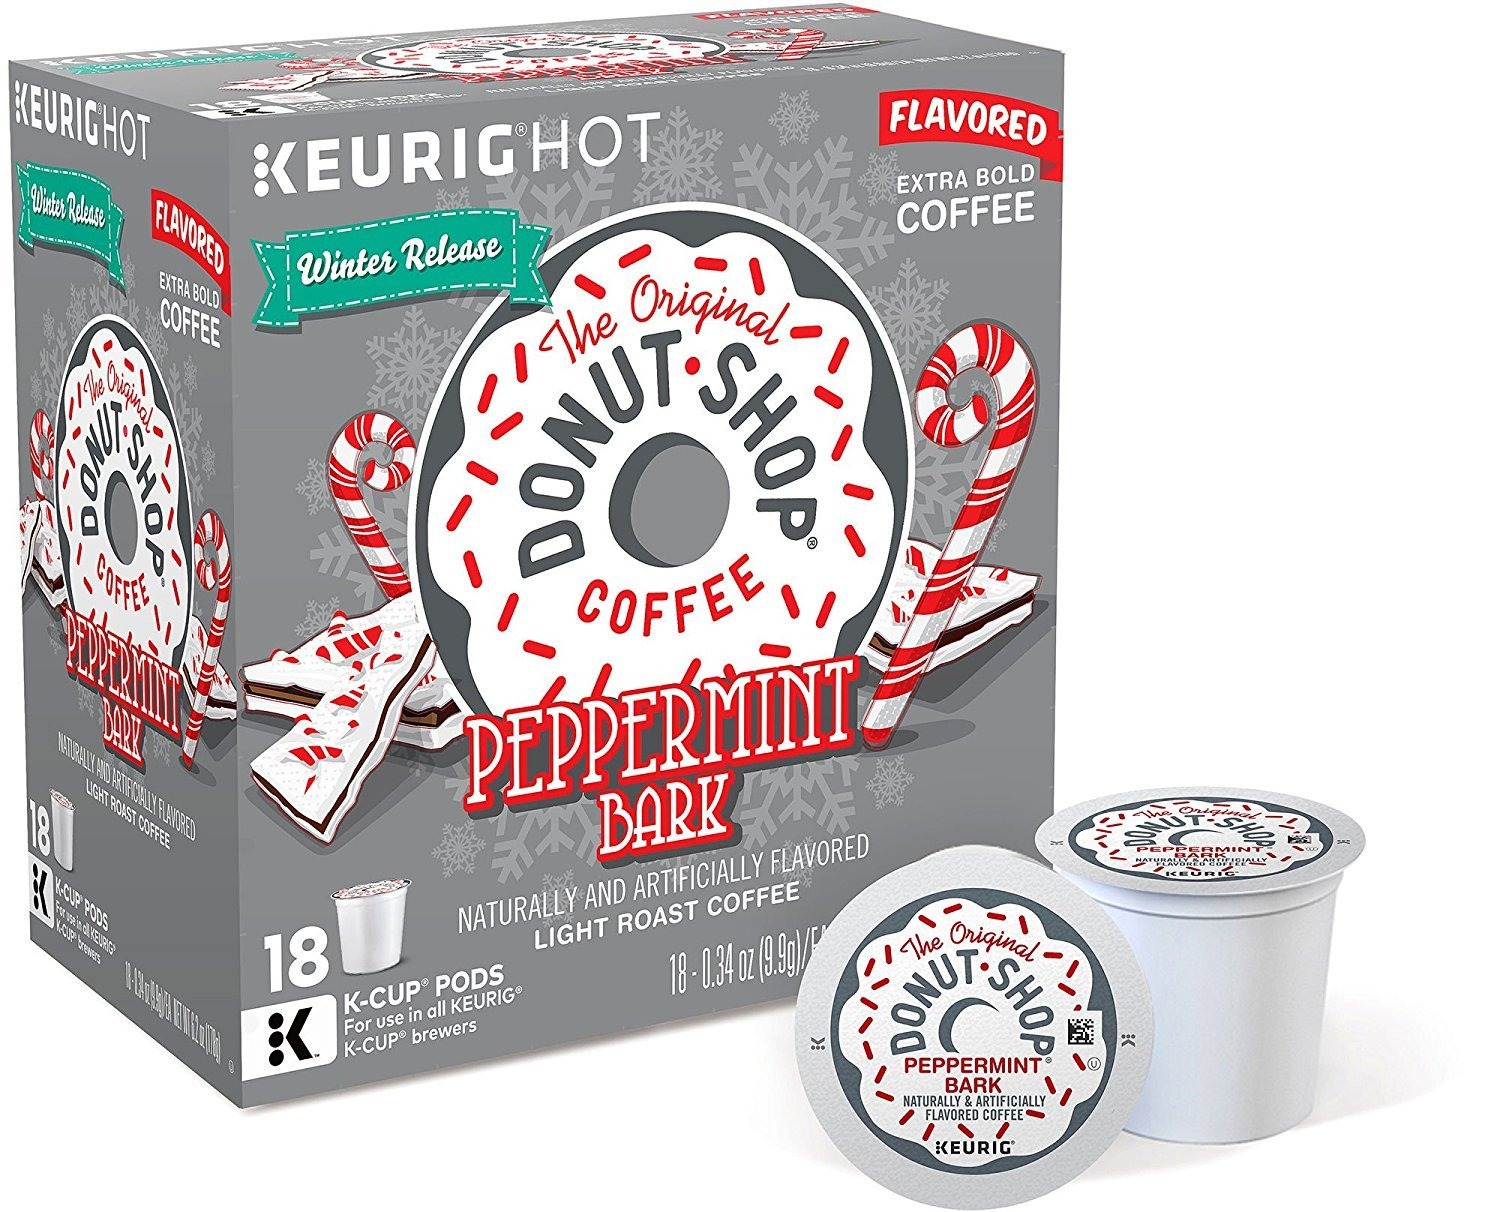
Item Name: ArtMuseKitsMikash The Original Donut Shop Peppermint Bark Flavored Coffee - 18 K-Cups (1 Box)
Bullet Point 1: Brand New in box; The product ships with all relevant accessories
Bullet Point 2: This bark comes with a little peppermint bite; It's our light roast coffee dressed up with the taste of creamy white chocolate and a crushed candy cane finish
Bullet Point 3: The Original Donut Shop Peppermint Bark Flavored Coffee features creamy white chocolate accents and a refreshing candy cane finish
Bullet Point 4: Light roast / Naturally and artificially flavored
Product Description: This bark comes with a little peppermint bite. It&#x27;s our light roast coffee dressed up with the taste of creamy white chocolate and a crushed candy cane finish. Taste of creamy white chocolate and a crushed candy cane finishLight roast, caffeinated coffeeCertified Orthodox Union Kosher (U)
Value: 18.0
Unit: Count

Price: 35.445